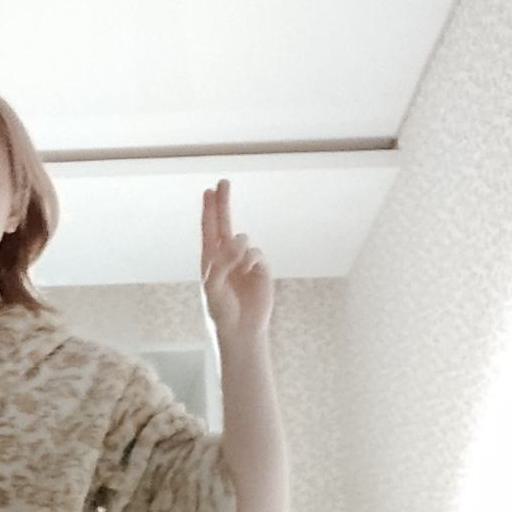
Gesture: two_up